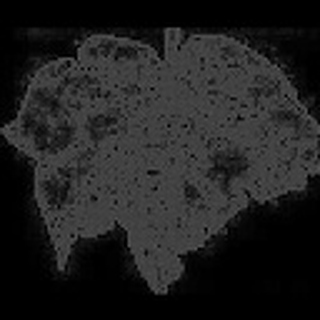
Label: cotton_bacterial_blight